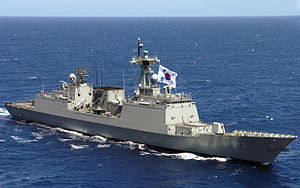
Combined Task Force 151 / Styrkens flagskibe
Combined Task Force 151 er en international maritim task force, der blev etableret som et forsøg på at dæmme op for pirateriet ud for Afrikas Horn.